Kraina Mriy (festival)

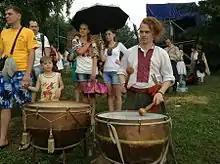
Kraina Mriy World Music Festival

Kraina Mriy, founded in 2004, is a biannual, multi-day festival of ethnically Ukrainian music. It was founded by Ukrainian musician Oleg Skrypka. The first festival was held at the Spivoche Pole (Singing Field) in Kyiv. The summer festival coincides with Midsummer, and the winter festival is celebrated on Orthodox Christmas (6 January). It was named after the song "Kraina Mriy".